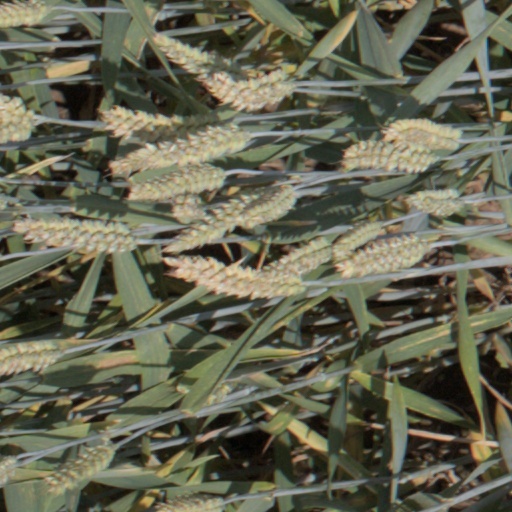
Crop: wheat